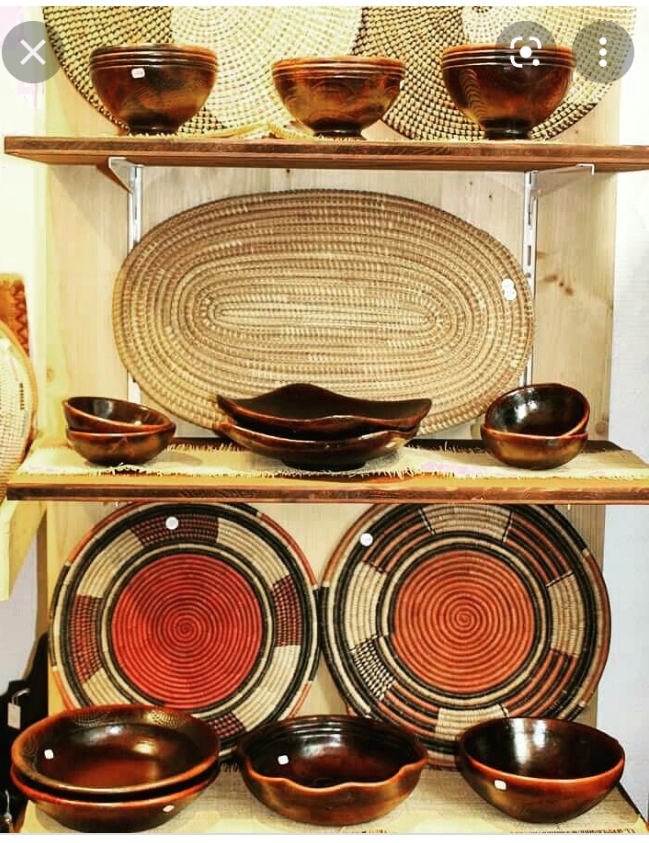
Nataal bi de ay layu la. Gis naa si ay layu ak li nga xam ne mooy ay bool. Layu yu mag ak yu ndaw. Am layu yoo xam ne dañu bari wirgo. Layu yu rafet. Bool yi tamit gis naa si yu mag ak yu ndaw tabarkàlla.